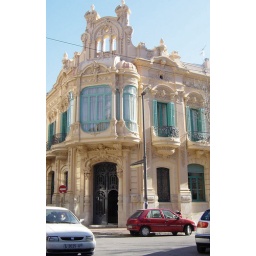
this beautiful house in Tortosa is located on Cervantes street